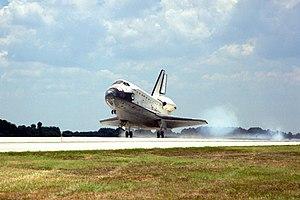
Le programme Shuttle-Mir est un programme spatial conjoint de la Russie et des États-Unis qui s'est déroulé entre 1994 et 1998 et dont l'objectif était de préparer la construction de la Station spatiale internationale en permettant à la NASA d'acquérir le savoir-faire de la Russie dans le domaine de l'assemblage d'une station spatiale et des séjours de longue durée dans l'espace. Dans le cadre de ce programme plusieurs astronautes américains ont effectué des séjours à bord de la station spatiale russe Mir et plusieurs navettes spatiales américaines se sont amarrées à plusieurs reprises à celle-ci.